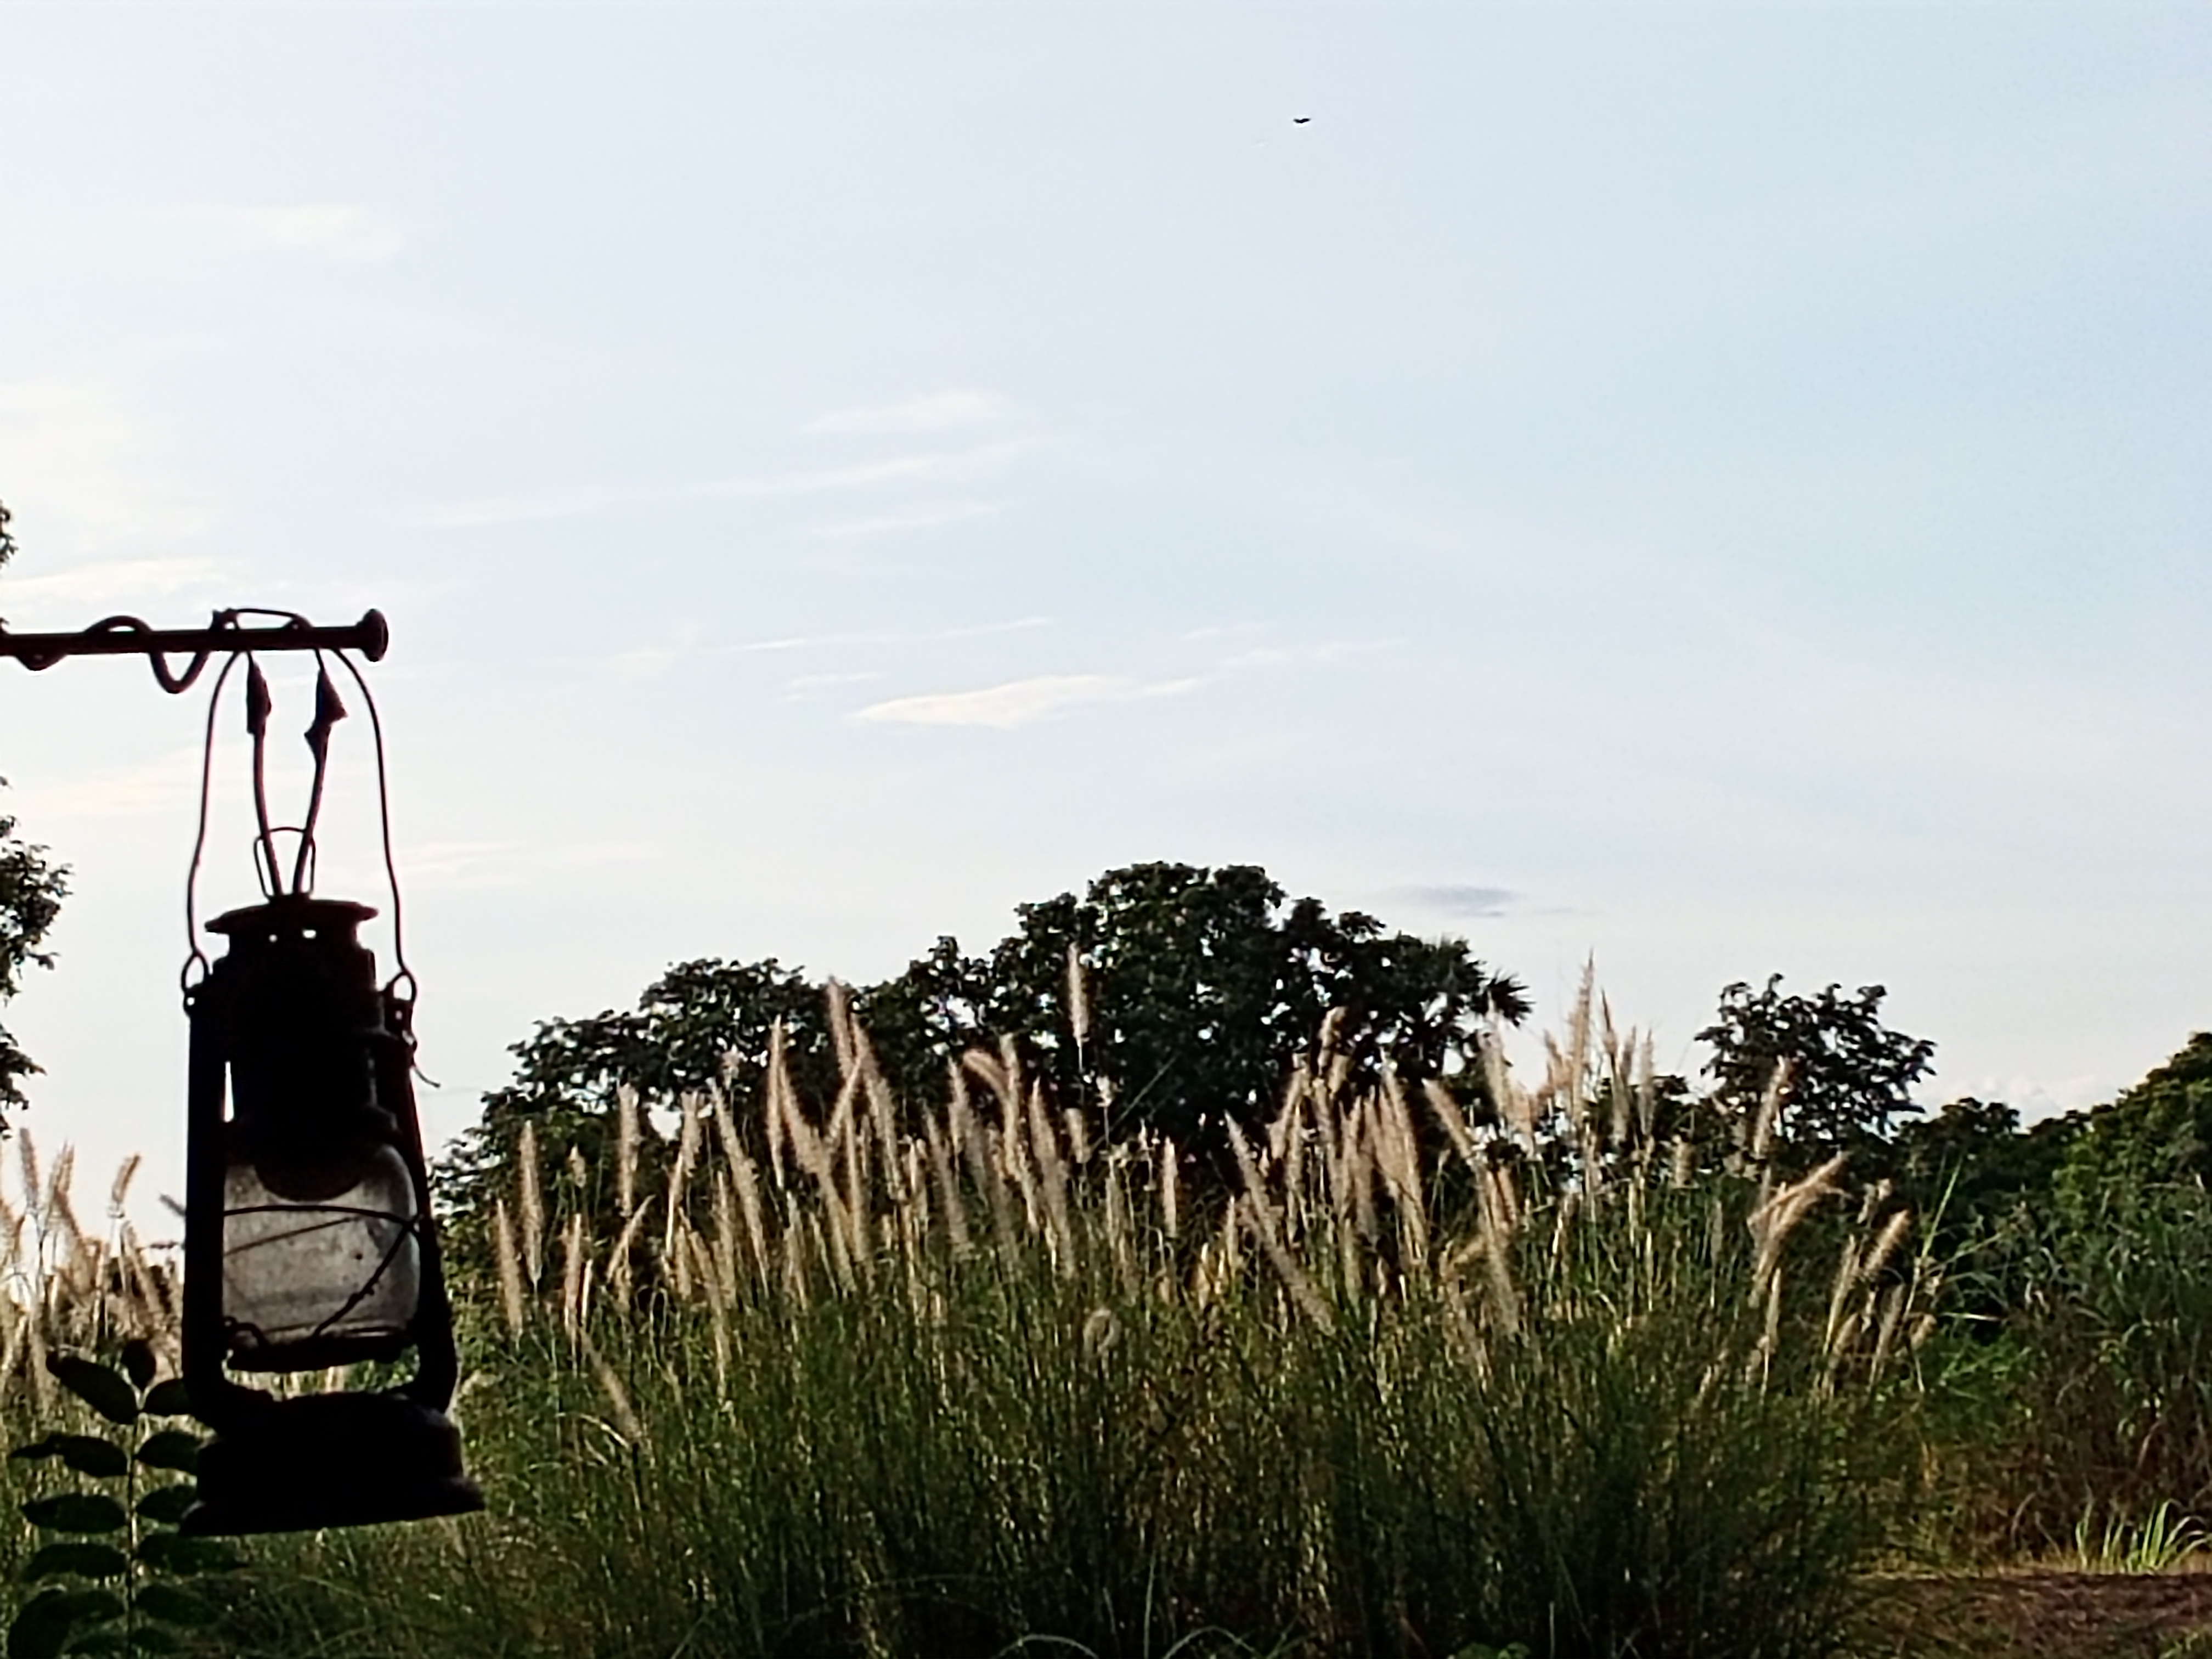
natural, sky, grass, grass family, field, rural area, tree, landscape, plant, grassland, vehicle, farm, crop, soil, road, prairie, savanna, plain, meadow